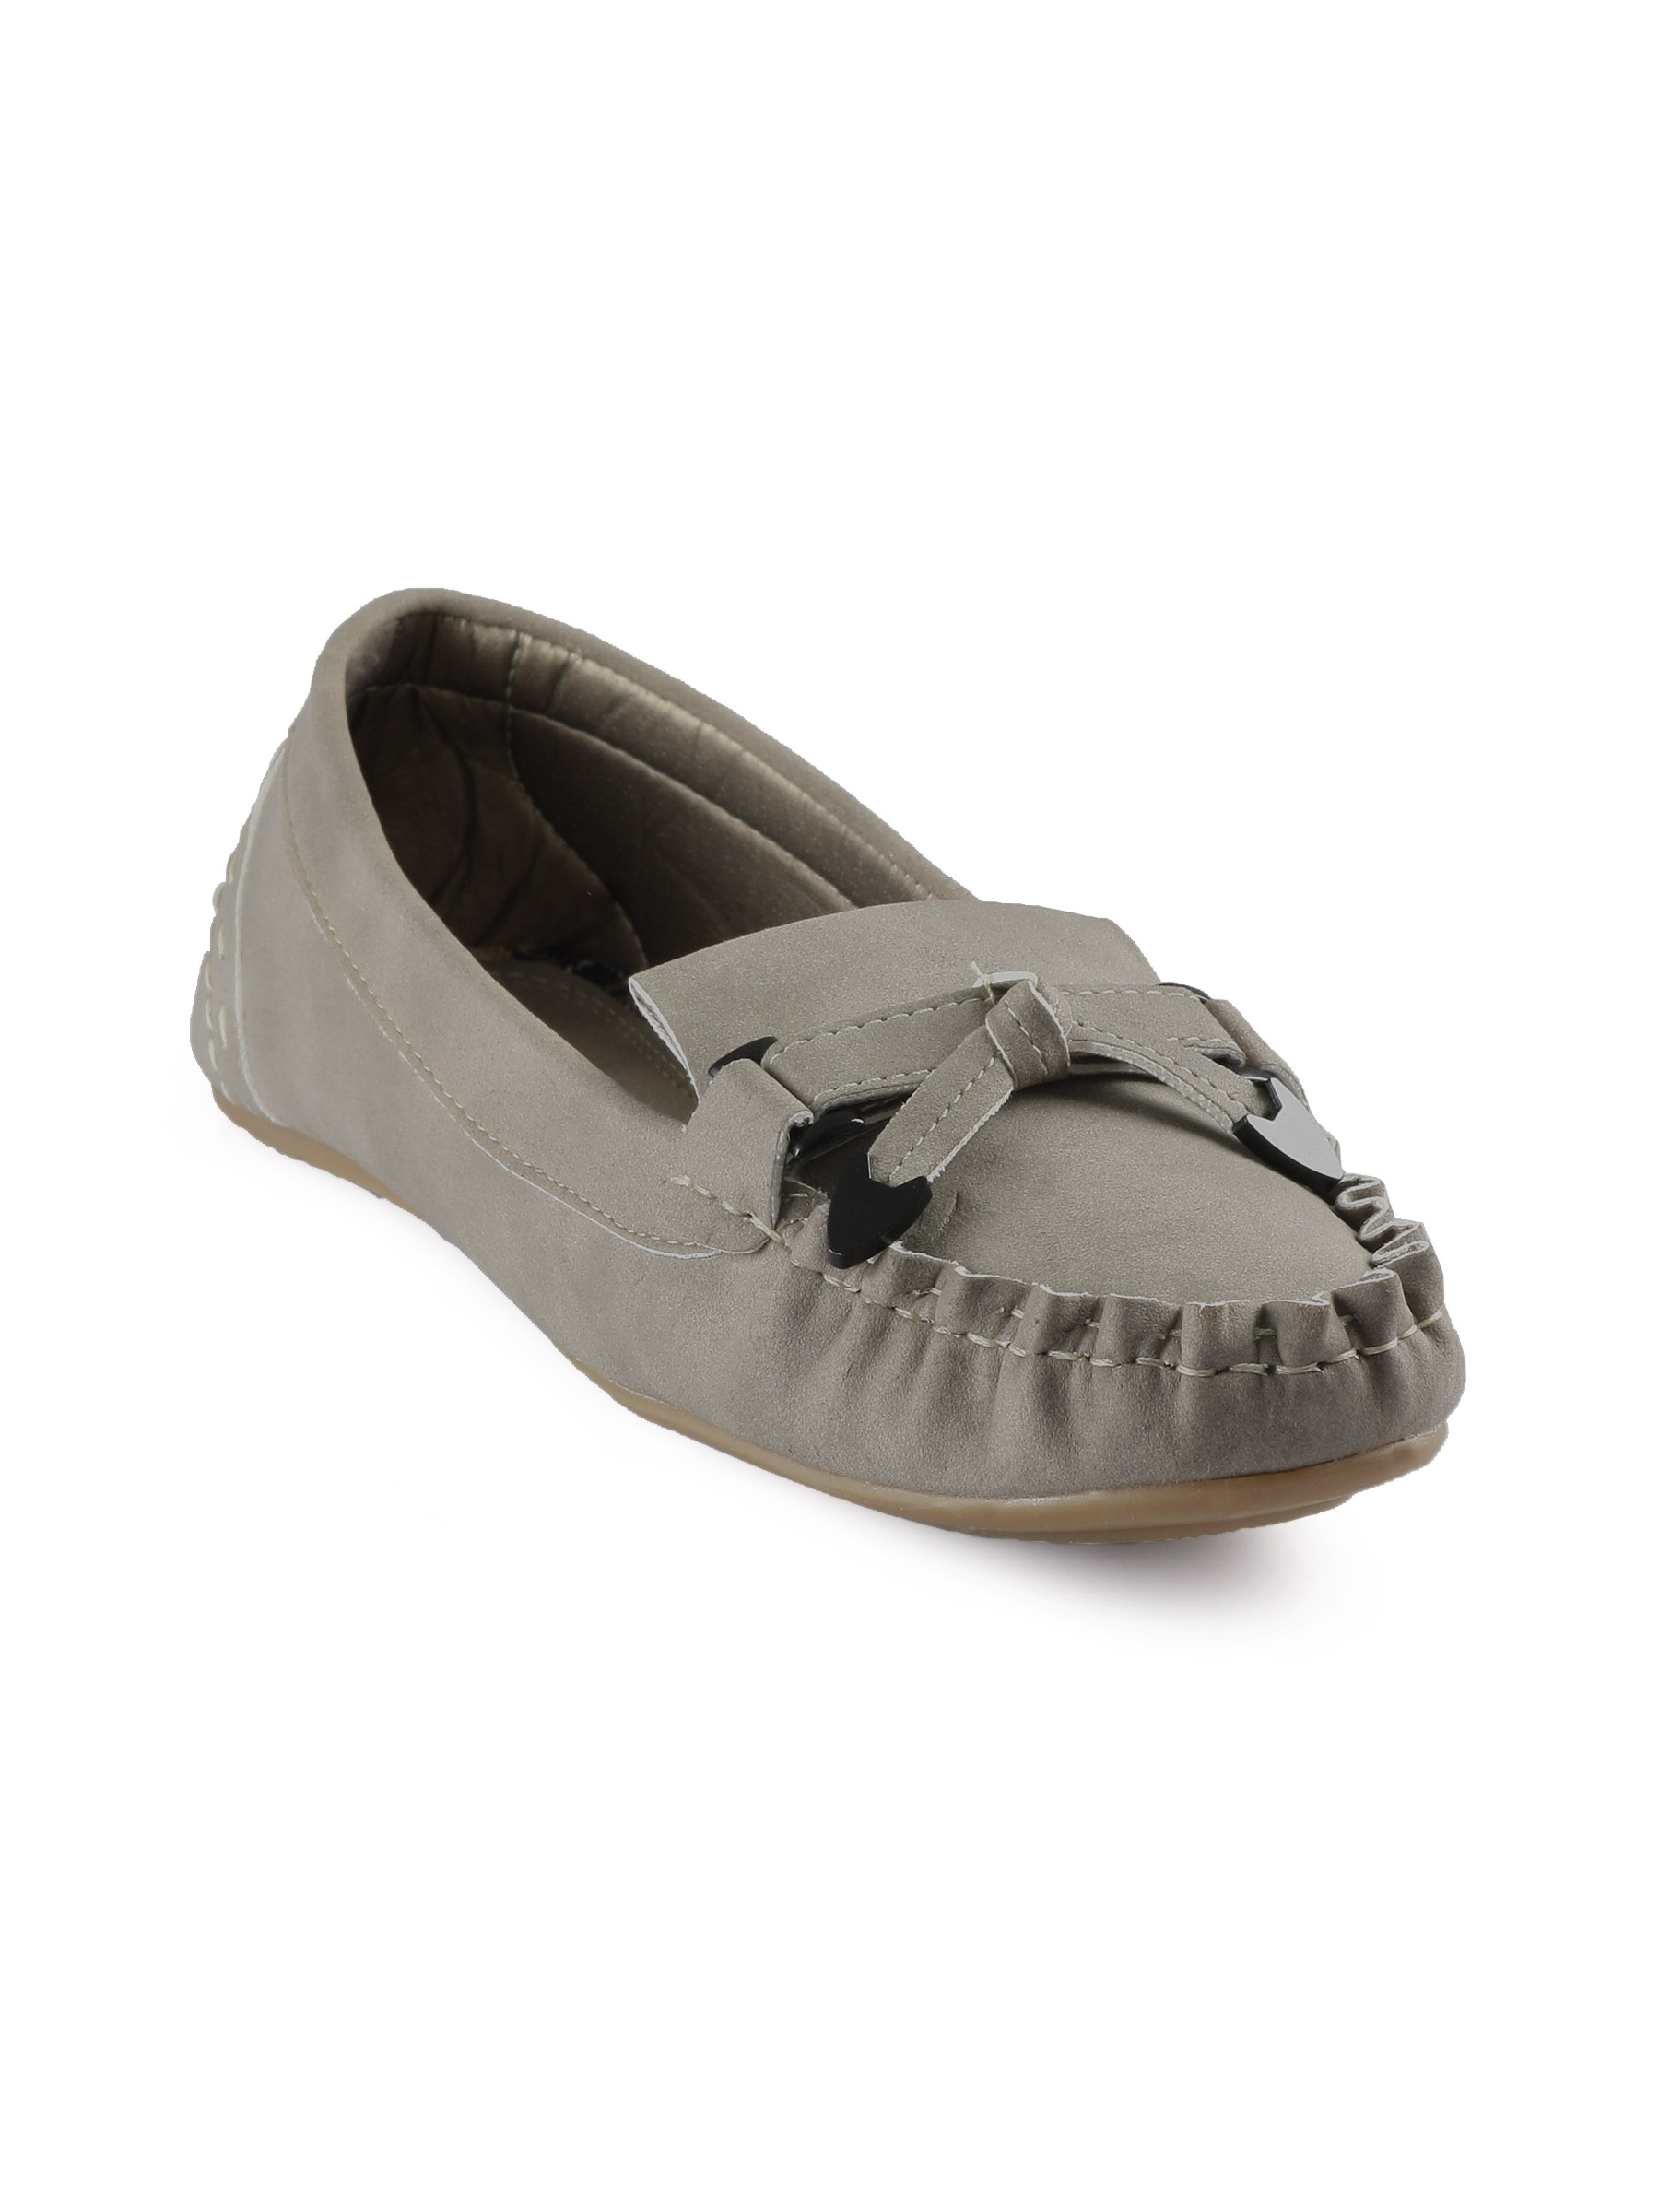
Catwalk Women Beige Casual Shoes
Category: Footwear / Shoes / Casual Shoes
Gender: Women
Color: Beige
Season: Winter 2015
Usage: Casual